Kaliningrad Oblast

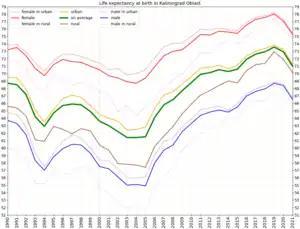
Life expectancy at birth in Kaliningrad Oblast

The independence of Lithuania in 1990 and full dissolution of the Soviet Union in 1991 isolated Kaliningrad from the rest of Russia, having previously been joined by other Soviet republics. This isolation became more severe when both Poland and Lithuania joined NATO and the European Union and imposed strict border controls on Kaliningrad Oblast. All military and civilian land links between the region and the rest of Russia now must pass through members of NATO and the EU. Thus far, the EU has rejected Russian proposals for visa-free travel between Kaliningrad and the rest of Russia. Travel arrangements based on the "Facilitated Transit Document (FTD)" and "Facilitated Rail Transit Document (FRTD)" have been made. Kaliningrad Oblast's geographic isolation has badly affected its economic situation. Concurrent significant reduction in the size of the Russian military garrison has hurt as well, since previously the military was a major local employer.